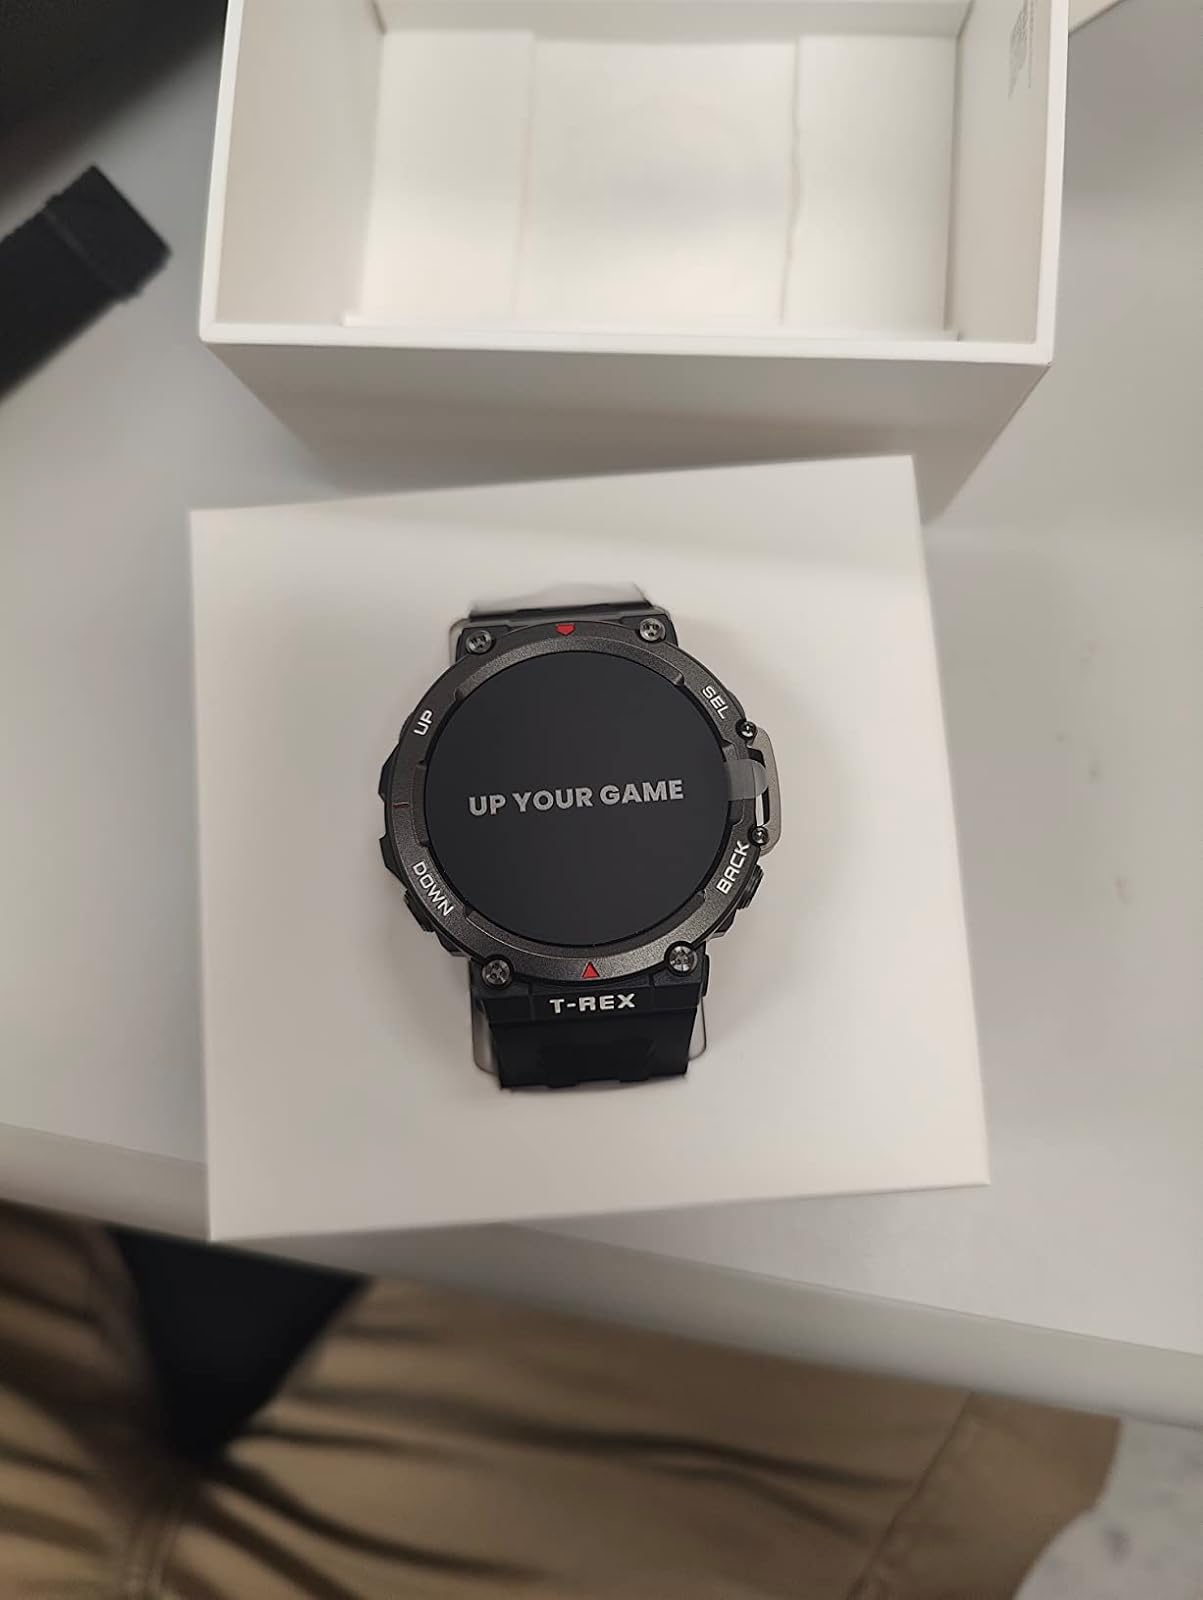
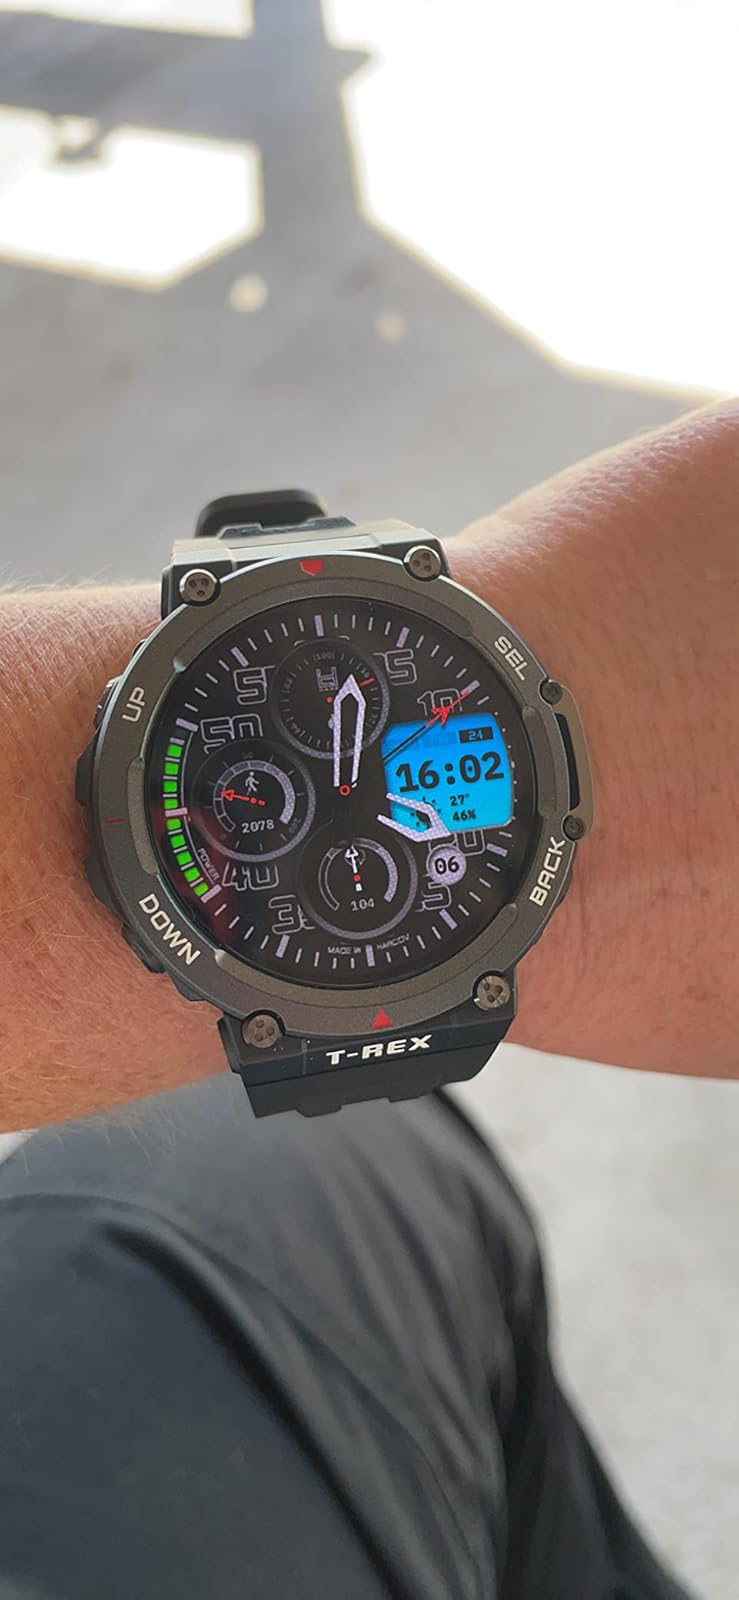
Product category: smartwatch
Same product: yes